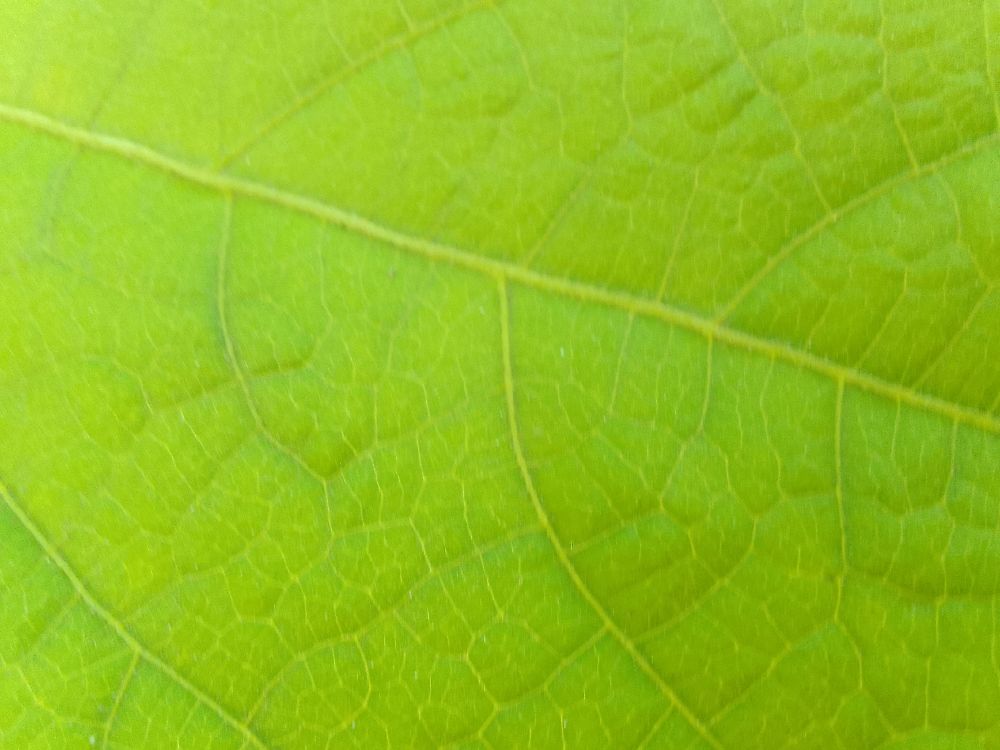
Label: healthy